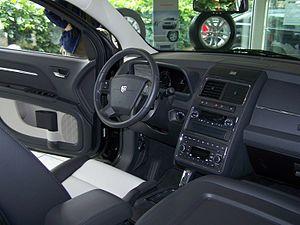
Le Dodge Journey, vendu aussi sous le nom de Dodge JC au Japon, est un monospace à tendance SUV du constructeur automobile américain Dodge. La commercialisation en Europe a pris fin en 2011 et en Amérique du Nord en 2021.